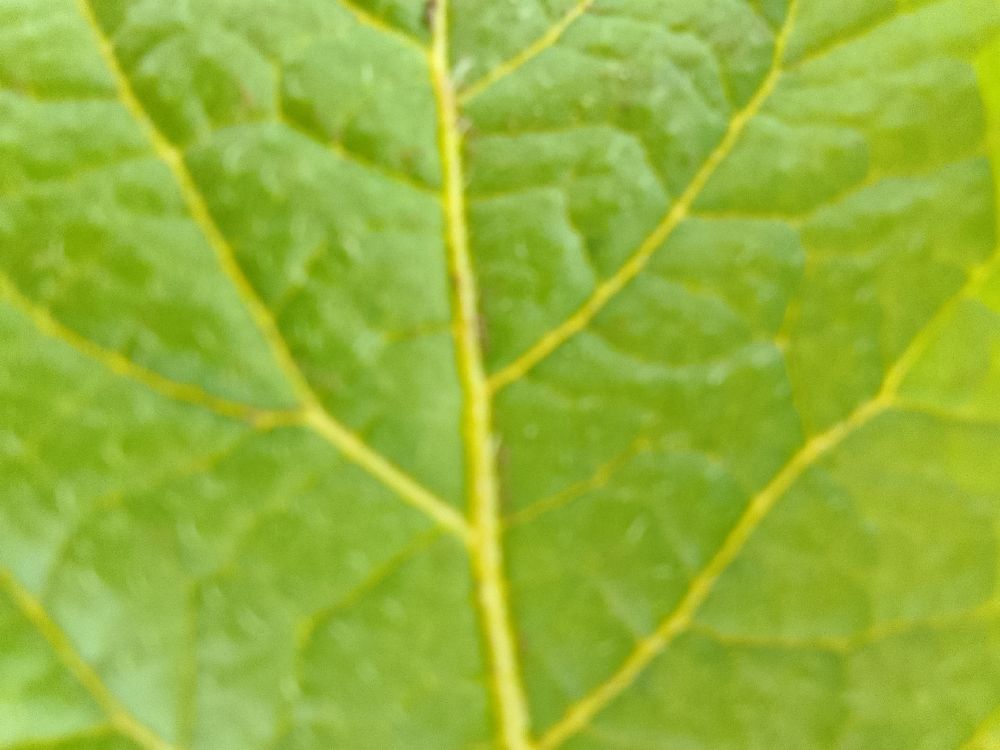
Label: Healthy